1st Suffolk and Harwich Volunteer Artillery

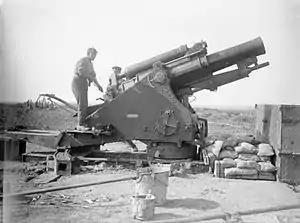
9.2-inch howitzer in action on the Somme, 1916.

In the words of the battery's historian, 'the history of No 76 Siege Battery is to a large extent bound up with that of the Essex and Suffolk R.G.A.'. On 3 November 1915 the half battery from Harwich travelled to Roffey Camp, Horsham, to join the other personnel from Clarence Barracks, Portsmouth under the command of Maj W.H. Brent Clark. Clark had been the Regular Army adjutant of the Essex & Suffolk before the war and had applied to transfer to the battery from command of 67th Siege Bty. After training at Lydd, the battery embarked for the Western Front equipped with four 9.2-inch howitzers.